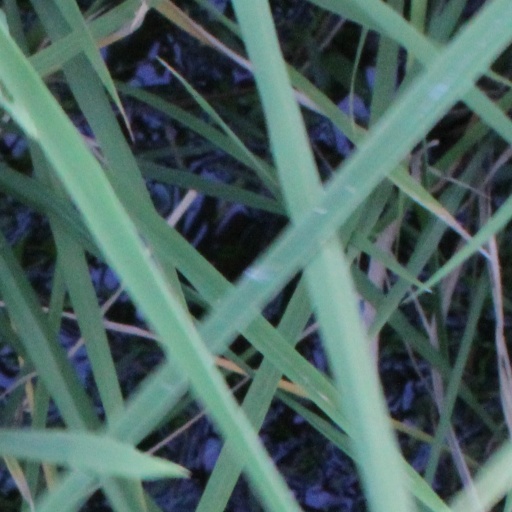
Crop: rice